Water tender

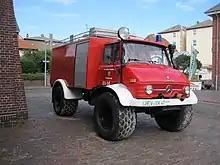
Unimog water tender with flotation tires used by the German Fire Services

A water tender, sometimes known as a water tanker, is a type of firefighting apparatus that specializes in the transport of water from a water source to a fire scene. Water tenders are capable of drafting water from a stream, lake or hydrant.